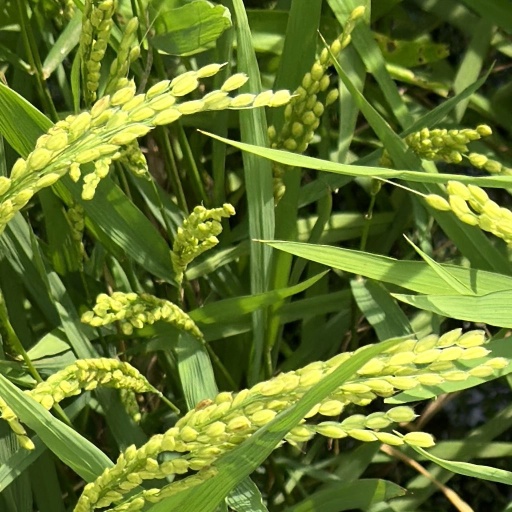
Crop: rice